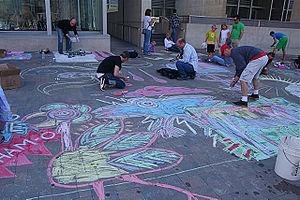
Un bâton ou bâtonnet de craie est un morceau de craie, de plâtre ou de talc se présentant sous la forme d'un petit bâton cylindrique de quelques centimètres de long qui sert à dessiner et à écrire. Matériel scolaire surtout utile à l'enseignant, il est particulièrement utilisé, dans les établissements scolaires, pour écrire sur tableau noir que l'on efface ensuite avec une éponge humide. Il peut néanmoins être utilisé sur d'autres surfaces, notamment à même le sol, par exemple pour dessiner une marelle. Il en existe en plusieurs couleurs, la principale et la plus basique étant le blanc.